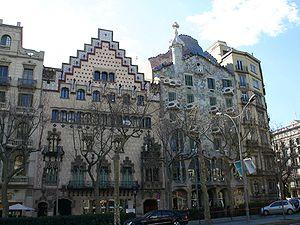
Le modernisme catalan est un mouvement artistique d'origine catalane inscrit dans la tendance de l'Art nouveau en Europe et dans la continuité de la renaissance catalane.